Scouting/USA

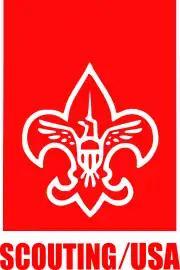
1970s-era Scouting/USA branding

Scouting/USA was a "communicative name" chosen by the Boy Scouts of America in 1976 in an effort to rebrand itself. The Scouting/USA logo was unveiled at its biennial National Council meeting. The organization retained the name "Boy Scouts of America "as its legal name, but planned to use the new name on literature, billboards, insignia, business cards and stationery and for most other promotional material. They quietly abandoned this effort by 1980 and the printing of the ninth edition of the Boy Scout Handbook.